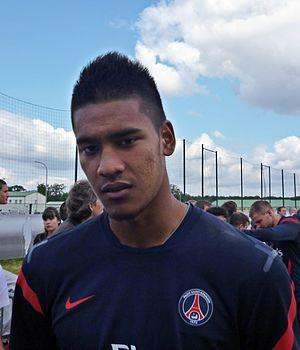
Alphonse Areola au Camp des Loges le 24 juillet 2011. Photo Vincent Hanquet pour www.psgmag.net.